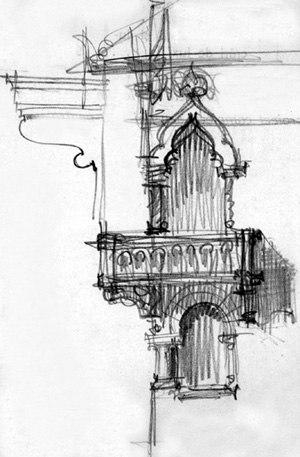
Croquis de balcon. Extrait du Cahier de croquis de Toma T. Socolescu. Nous sommes les descendants et uniques ayant-droits de toute l'oeuvre de Toma T. Socolescu (mort en 1960 à Bucarest). Français
Toma T. Socolescu fut un architecte roumain majeur. Pilier de l'architecture roumaine du début du XXᵉ siècle jusqu'à la Seconde Guerre mondiale, il a consacré toute sa vie à sa région de Prahova et particulièrement à la ville de Ploiești. Il contribuera aussi largement à la vie culturelle de son pays.